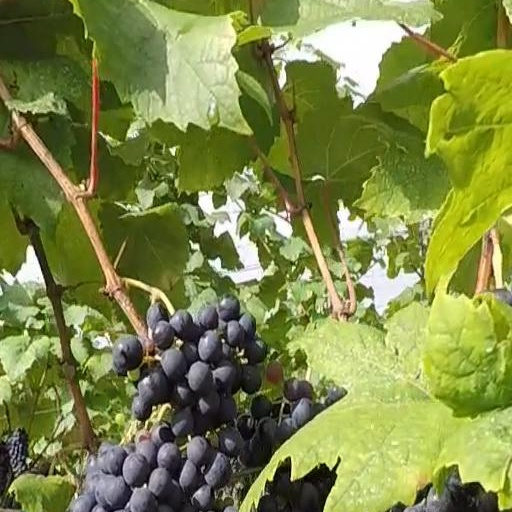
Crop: grape